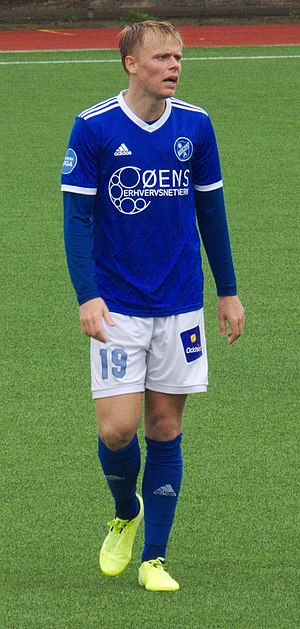
Markus Bay
Markus Strøm Bay er en dansk fodboldspiller, der spiller for Fremad Amager.